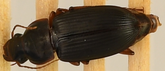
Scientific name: Harpalus pensylvanicus
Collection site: Blandy Experimental Farm NEON (BLAN), plot BLAN_002